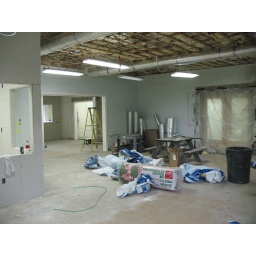
The teen room -- the double doors under plastic lead into the current library hallway.